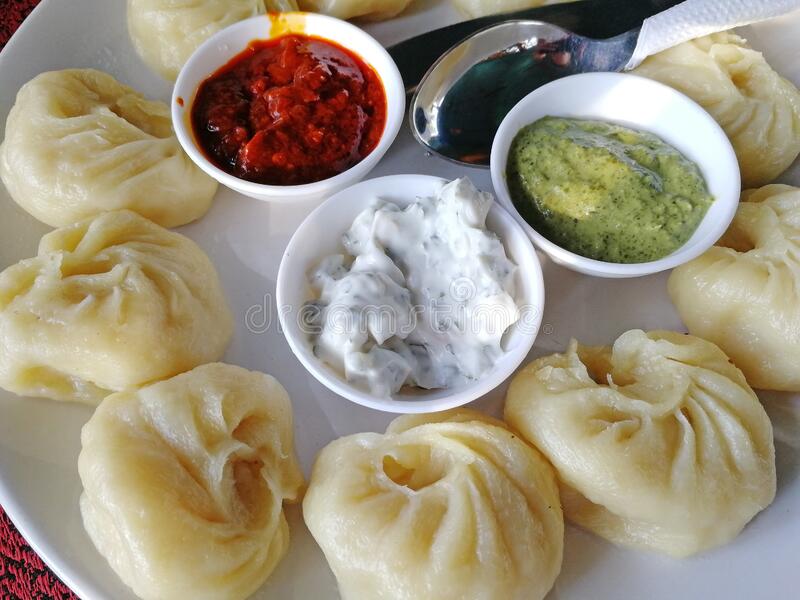
Dish: momos